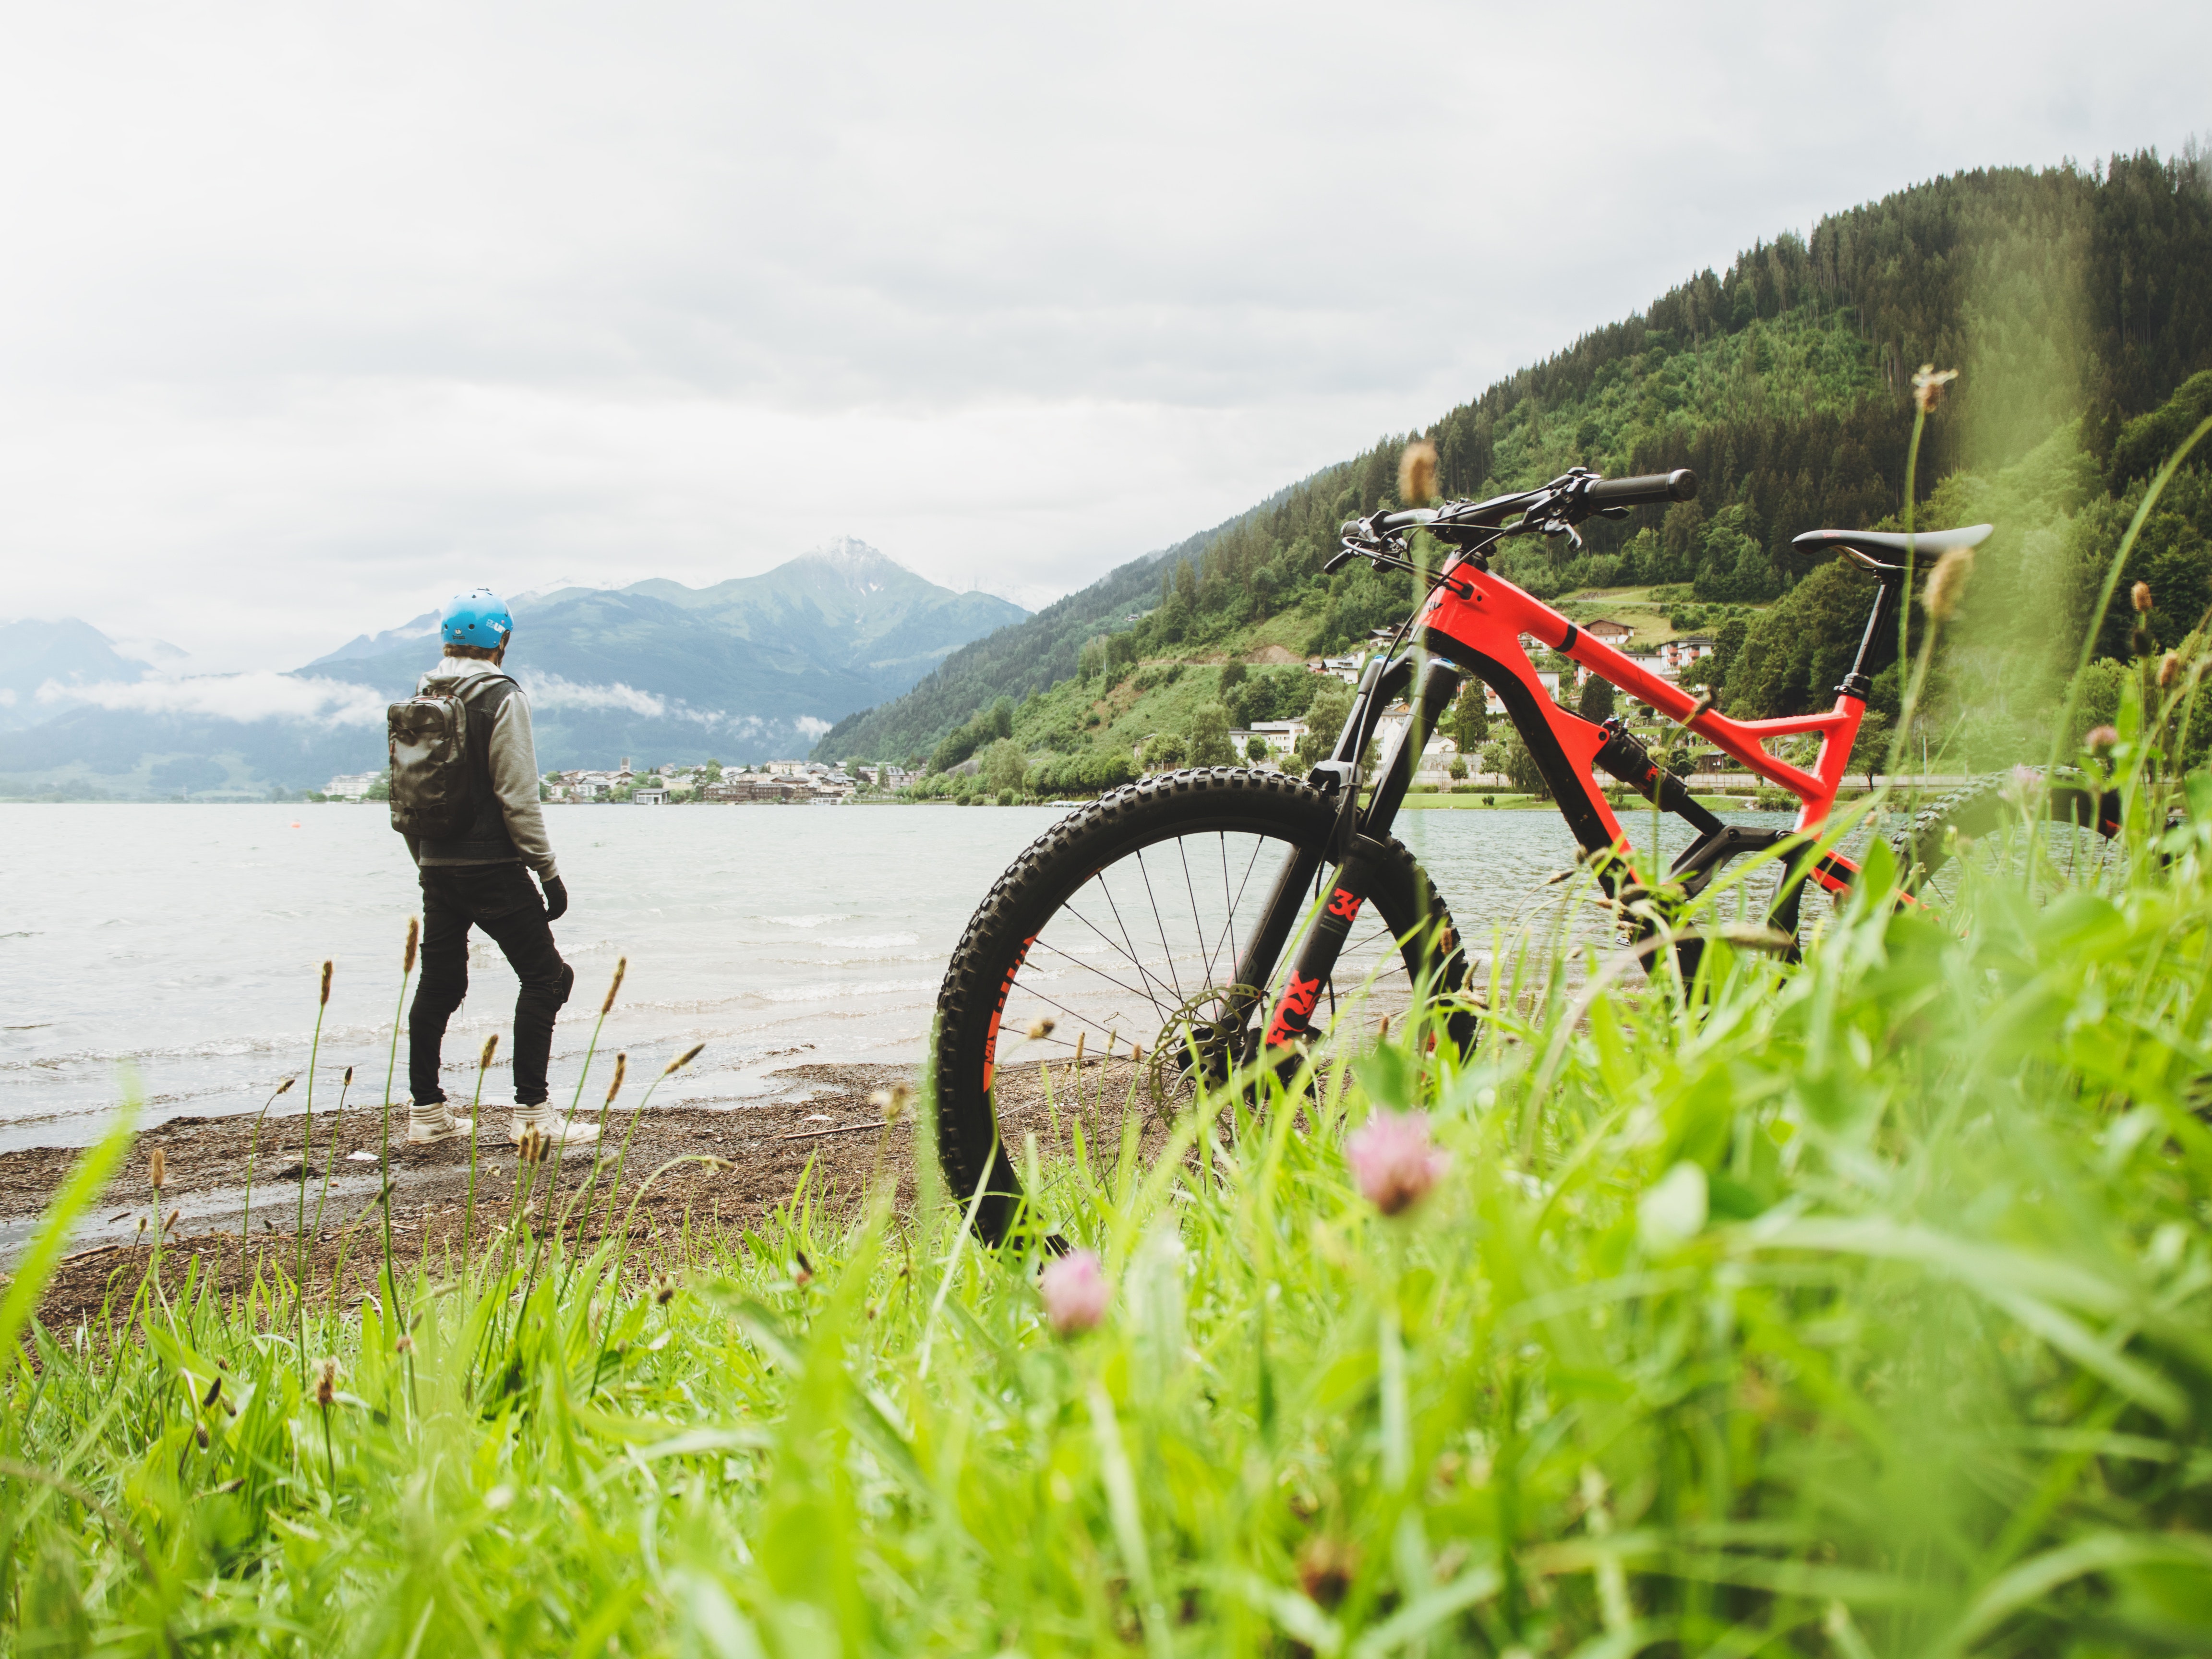
land vehicle, bicycle, road bicycle, mountain bike, mountainous landforms, cycling, mountain range, cycle sport, mountain biking, sports equipment, mountain, racing bicycle, path, grass, vehicle, hybrid bicycle, hill, adventure, leisure, plant, freeride, cyclo cross bicycle, bicycle accessory, cross country cycling, endurance sports, mountain bike racing, bicycle frame, tree, alps, adventure racing, tourism, landscape, plant community, meadow, wheel